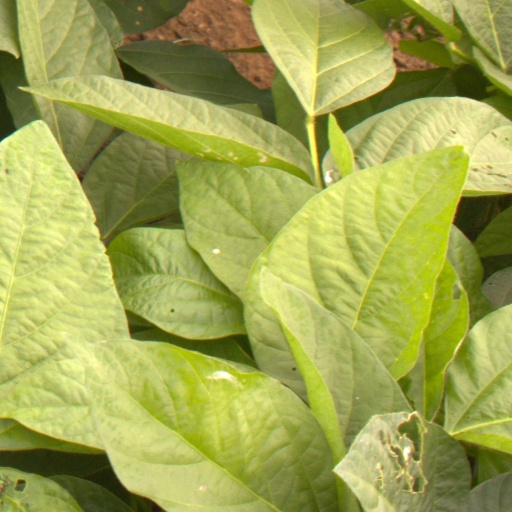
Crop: soybean